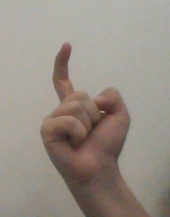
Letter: ra